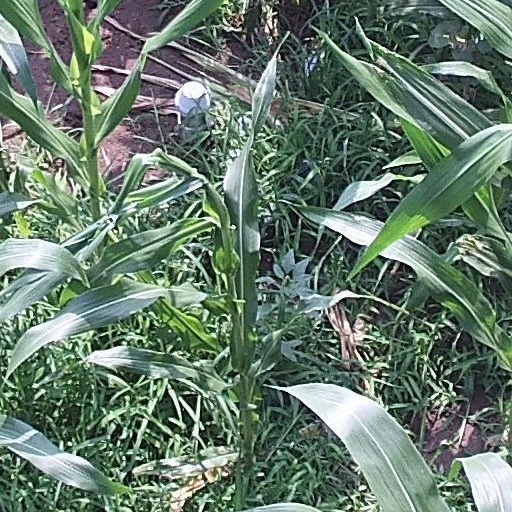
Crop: maize; corn